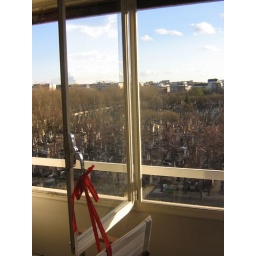
Looking out over Montparnasse cemetery. The ribbon was tied to a chair to stop the window swinging in the breeze.